Hull: Hell and Fire

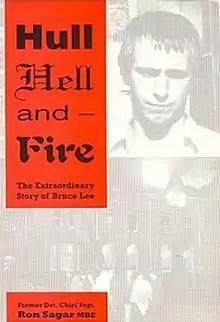

Hull: Hell and Fire is an account of the arson investigations which led to the arrest of Bruce George Peter Lee. It was written by Ronald Sagar, one of the police officers on the case. The book was written in English and numbers 198 pages. It was published by Highgate Publications.